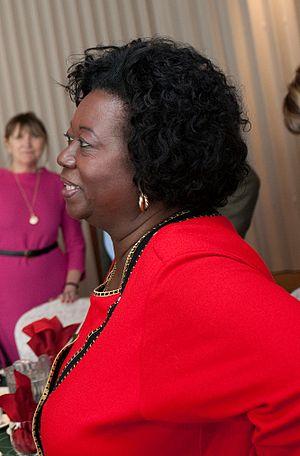
Jean Augustine, née le 9 septembre 1937 à Saint-Georges, est une femme politique canadienne, députée libérale d'Etobicoke—Lakeshore de 1993 à 2005.